Azerbaijan–United States relations

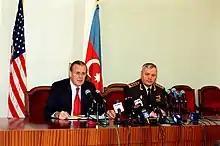
Donald Rumsfeld with Safar Abiyev during a press conference in Baku

On October 18, 1991, the Azerbaijani parliament adopted a declaration of independence. Subsequently, on December 25, 1991, Soviet Union ceased its existence and the United States formally recognized 12 former Soviet republics, including Azerbaijan, as independent states. On March 6, 1992, Azerbaijan opened its embassy in Washington, and on March 16, 1992, the United States opened its embassy in Baku, the capital of Azerbaijan.